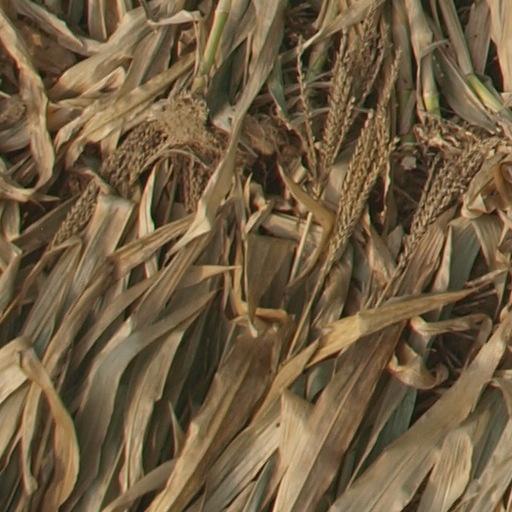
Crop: maize; corn